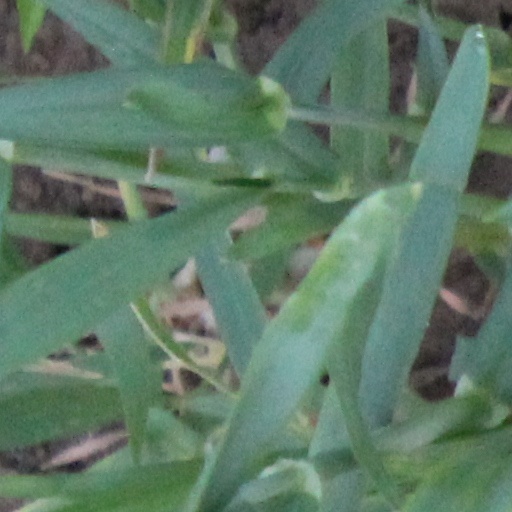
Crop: wheat